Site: brandenburg
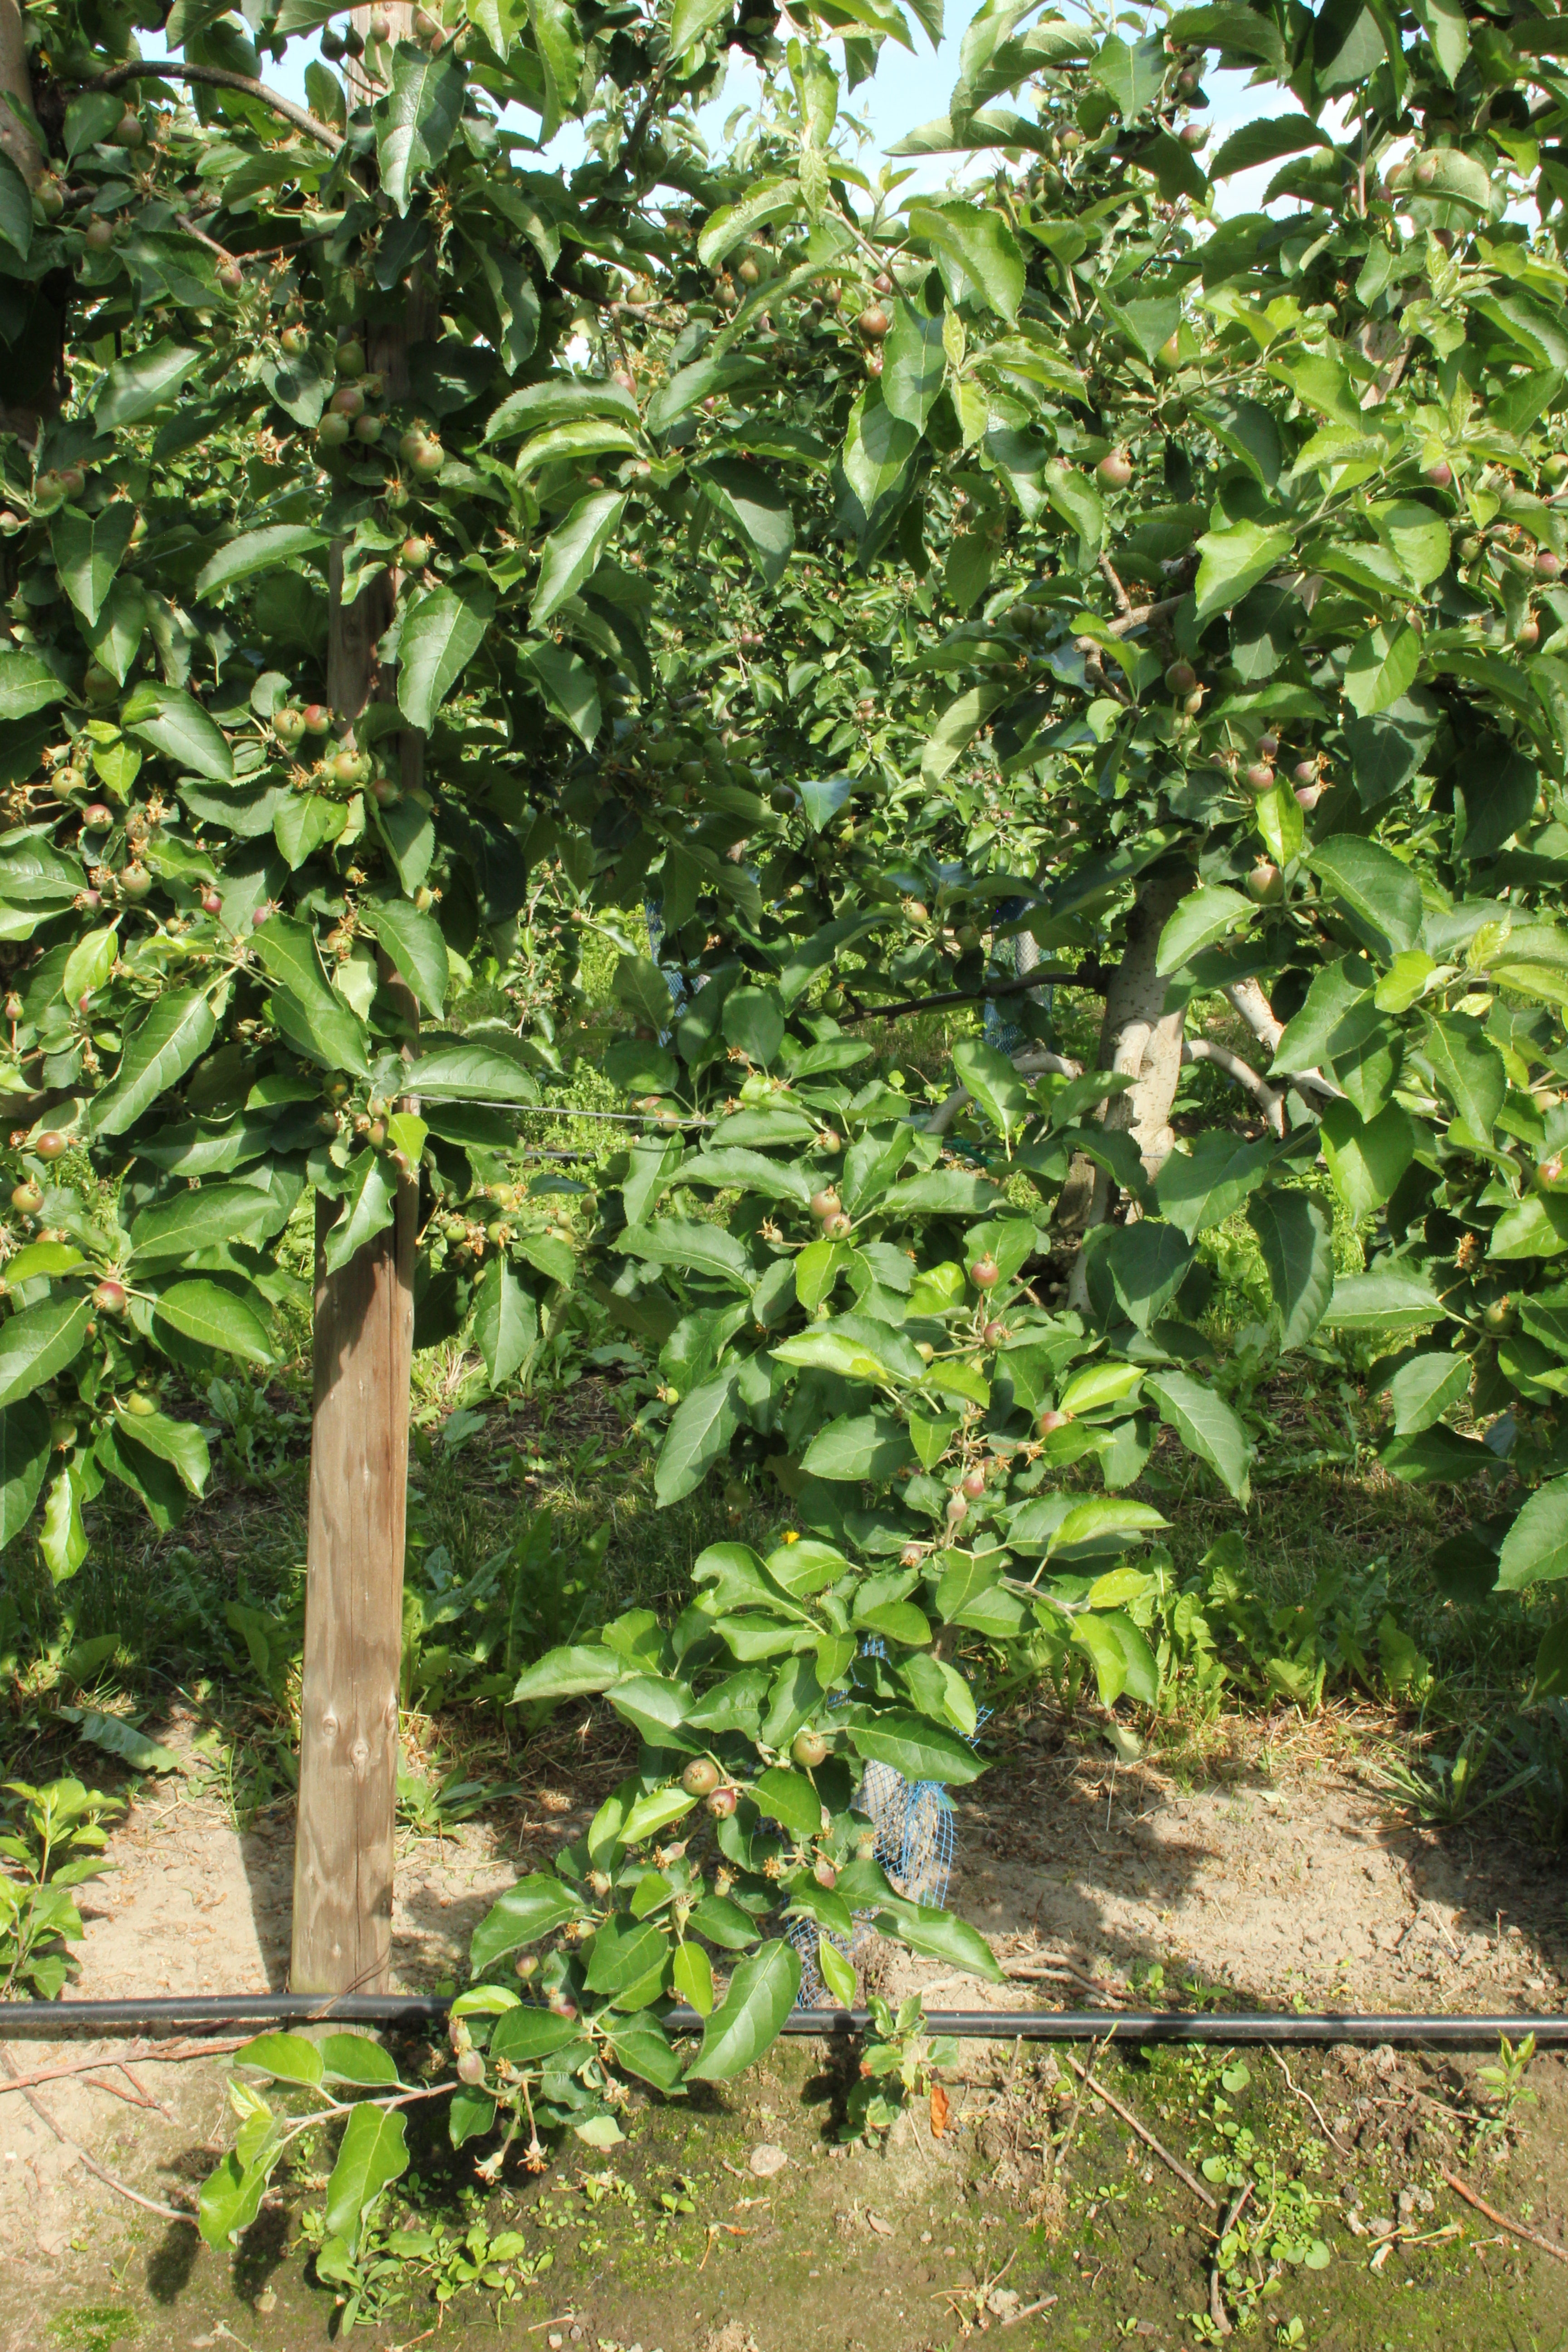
Growth stage (BBCH 72): Development of fruit